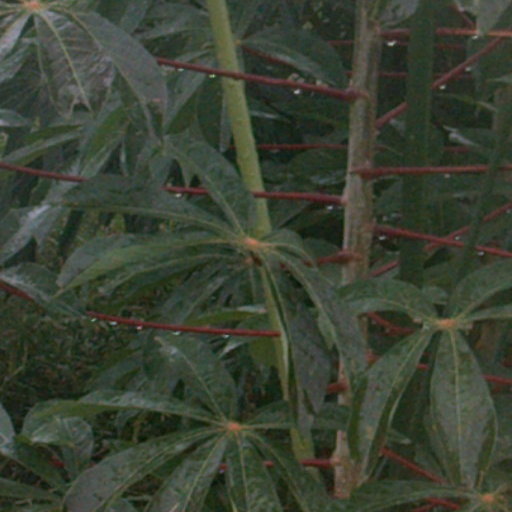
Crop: cassava